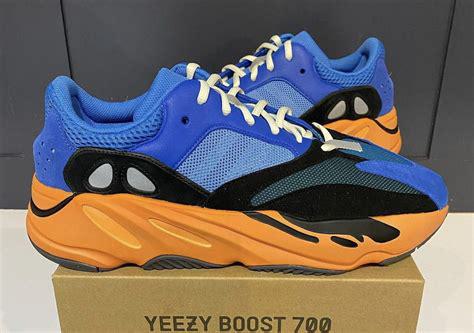
Brand: Adidas
Model: Yeezy Boost 700